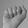
ASL letter: A